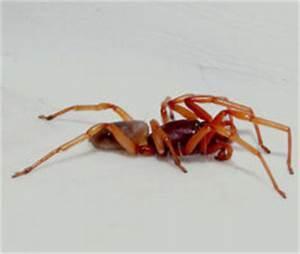
spider